Kwame Kilpatrick

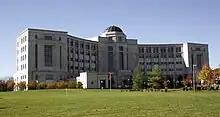
Michigan Hall of Justice, home of the Michigan Supreme Court

In October, plaintiffs' attorney Mike Stefani received thousands of text messages he had been endeavoring to obtain via subpoena—the messages indicated an affair between Kilpatrick and Beatty. A day after he presented the files to the city's attorneys, Kilpatrick announced that he had agreed to settle the case, and the city counsel approved the $8.4 million deal, which included a proviso that Stefani would turn the files over to the mayor. After the "Detroit Free Press" filed a Michigan Freedom of Information Act (FOIA) request, the proviso was removed from the main settlement document and put into a confidential supplement. But the "Detroit Free Press" and "The Detroit News" filed a FOIA suit, seeking all settlement-related documents, and, in February 2008, the Michigan Supreme Court ordered the settlement documents be turned over to the plaintiffs. The bulk of the text messages were released in late October 2008 by Circuit Court Judge Timothy Kenny, who instructed that some portions be redacted.